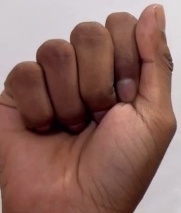
ASL sign: A